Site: brandenburg
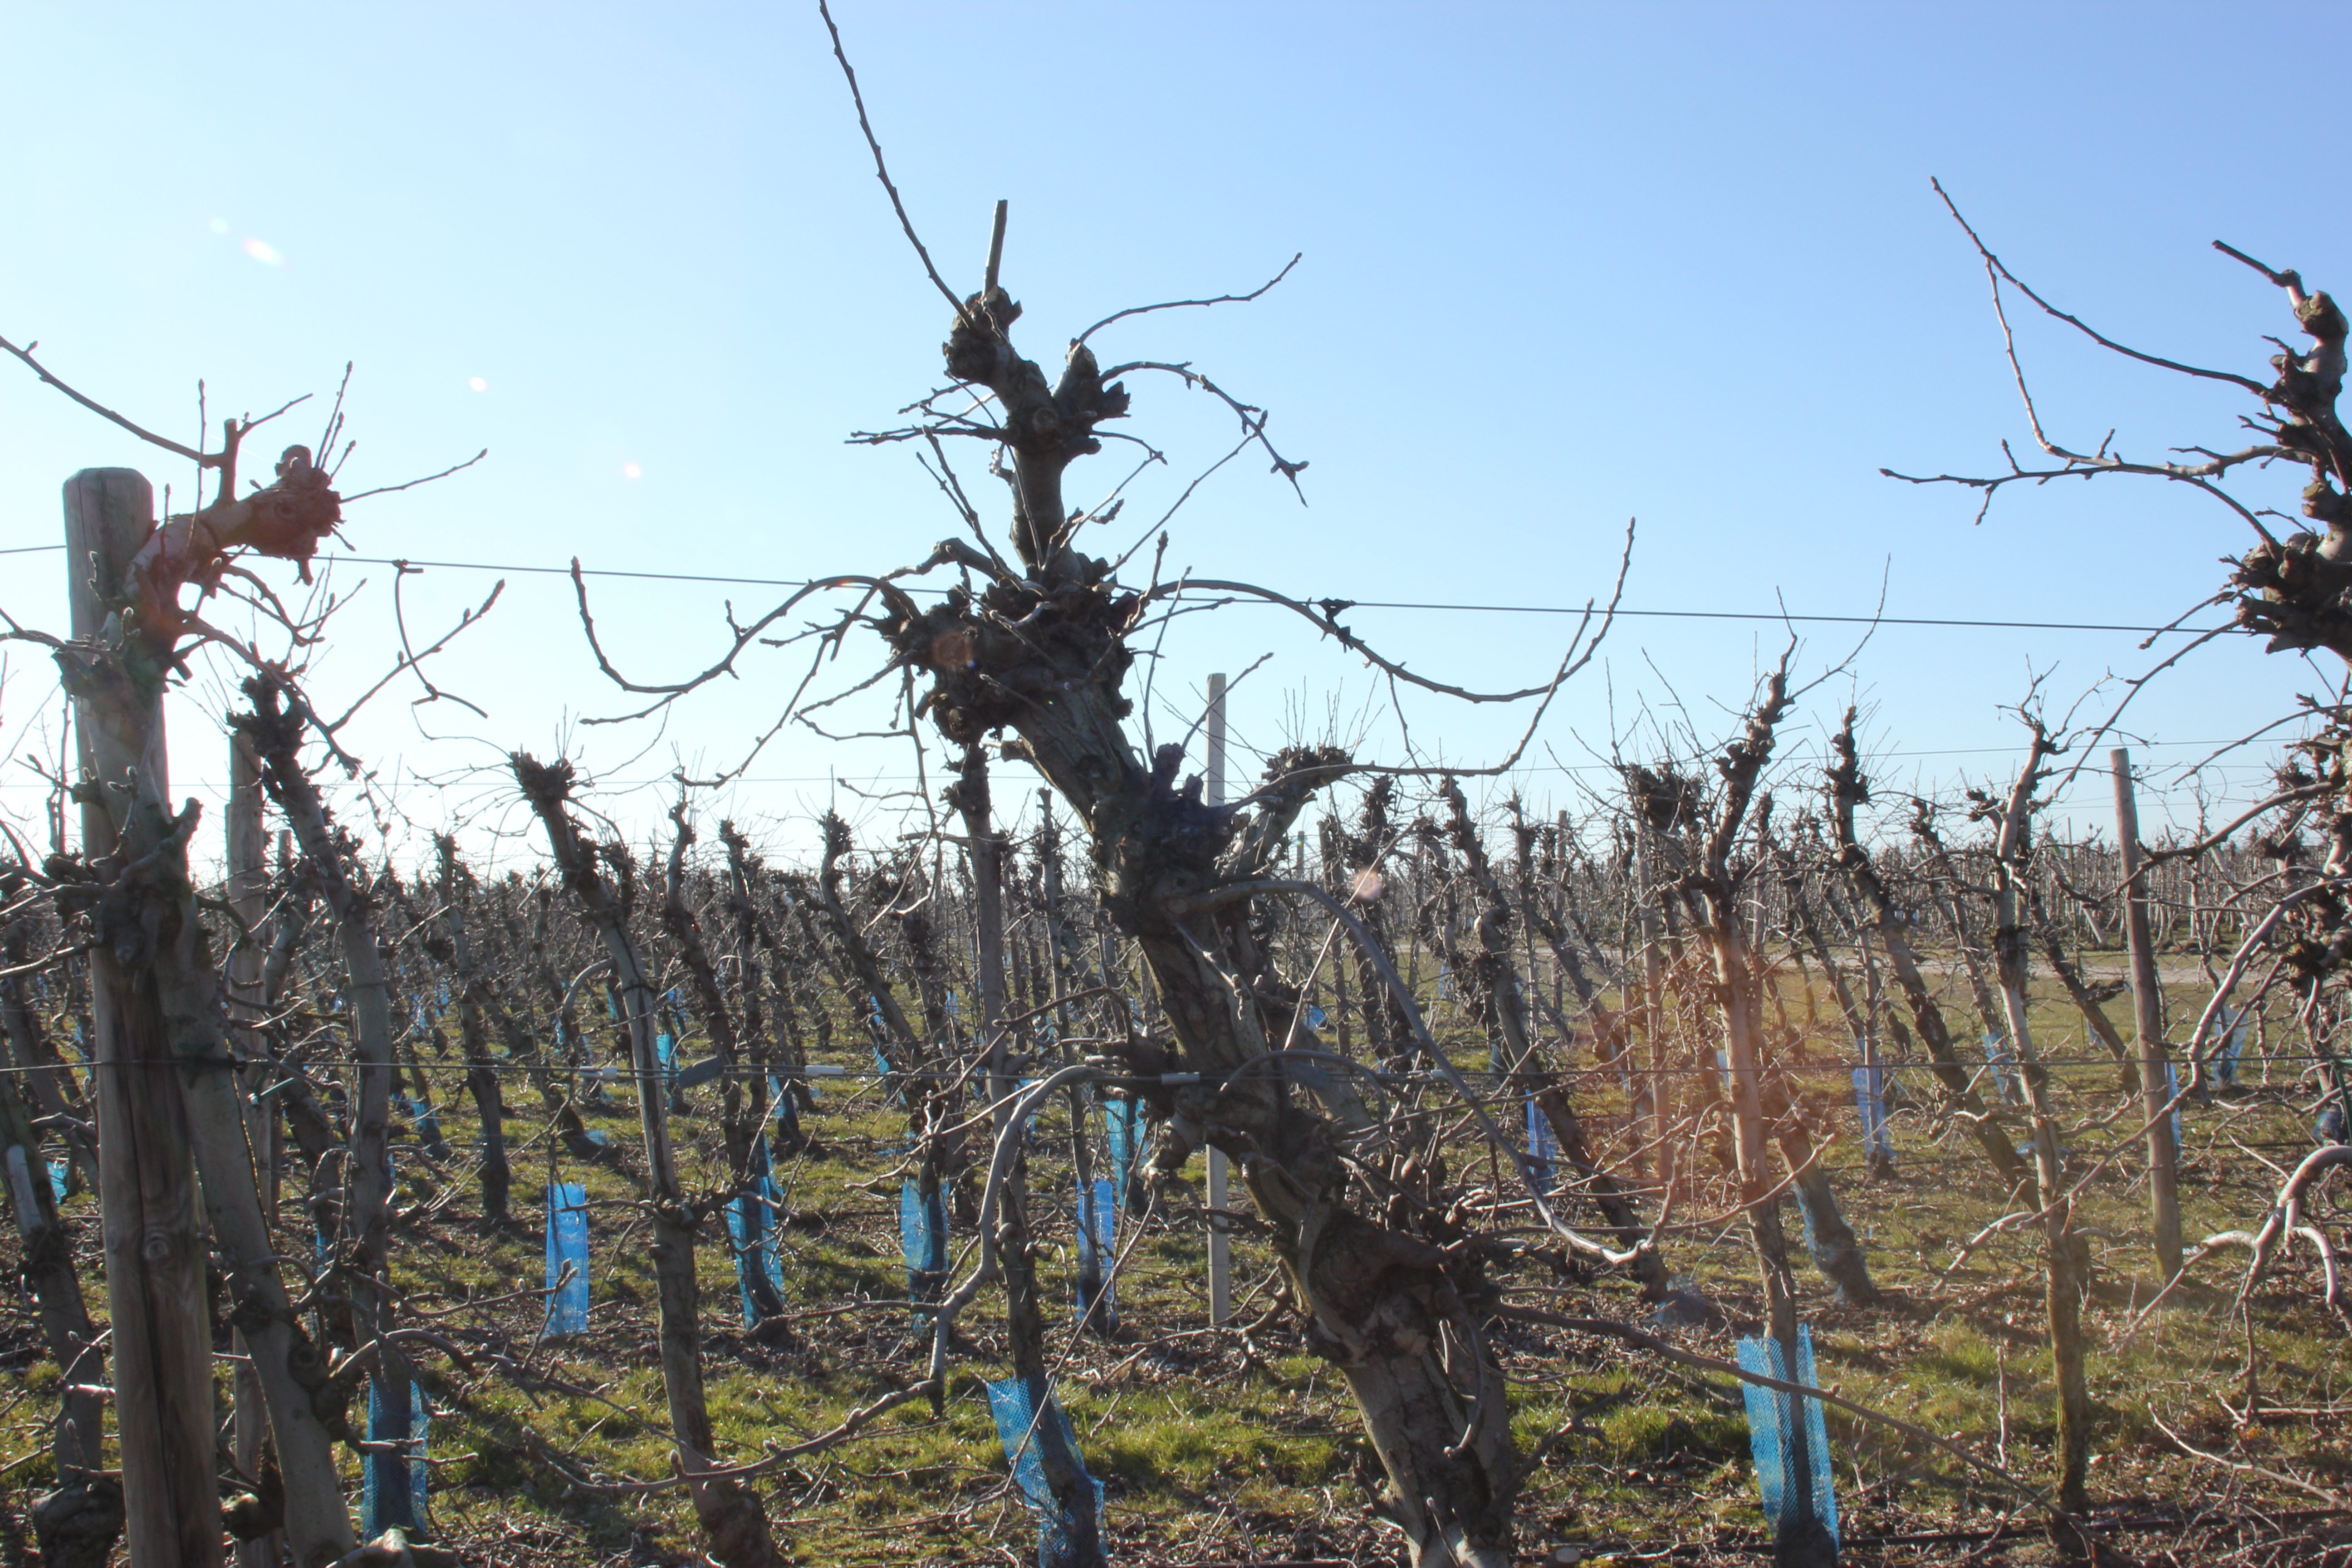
Growth stage (BBCH 03): Bud development